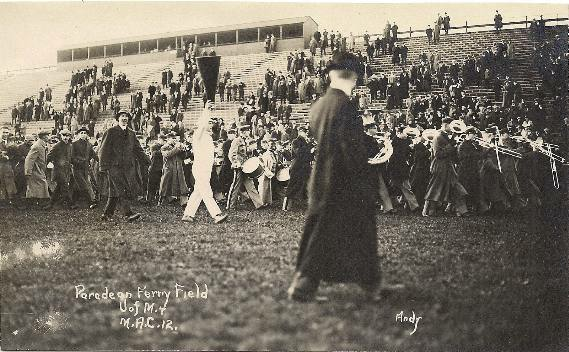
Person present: Yes